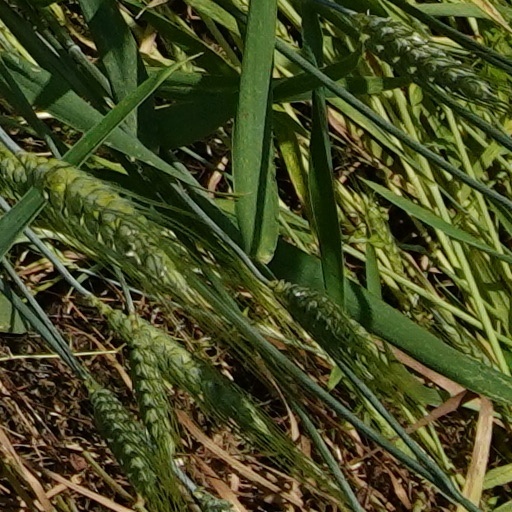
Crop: wheat